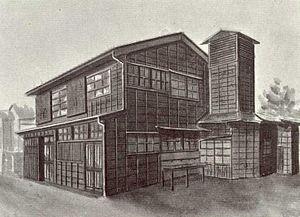
Première usine
Sansui Electric Co., Ltd., est un fabricant japonais de produits de haute-fidélité audio et vidéo, basé à Tokyo au Japon. L'entreprise, aujourd'hui disparue, subsiste au travers l'utilisation commerciale de son nom de marque, notamment au Japon où elle est affiliée au groupe Doshisha.